Oświęcim Chapel

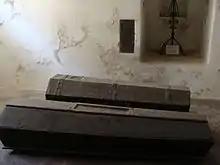
Coffins of Anna and Stanisław in the crypt.

Anna died on January 13, 1647, apparently as a result of tuberculosis or typhoid. The event is documented in a diary written by Stanisław Oświęcim, discovered in the 19th century. The fact that in February 1647 he attempted to become a Steward of Prince Sigismund Casimir Vasa may also indicate his imminent return to earthly reality and his need to seek solace. In the records there is no evidence of his intent to marry his sister, nor is there any mention of his alleged journey to Rome to obtain papal dispensation. Stanisław was still alive 10 years after his sister's death; he fought at Berestechko and during the Deluge, and died during the invasion of the Polish–Lithuanian Commonwealth by Prince George II Rákóczi of Transylvania in 1657.